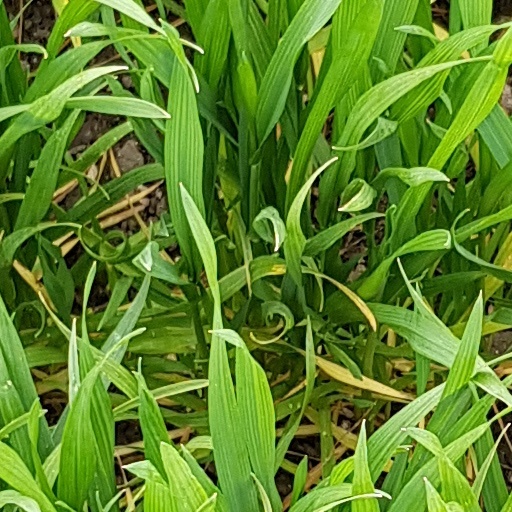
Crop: wheat